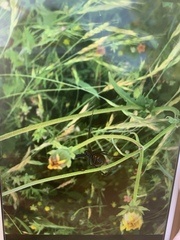
Species: Lactrodectus_hesperus